Dustin Martin

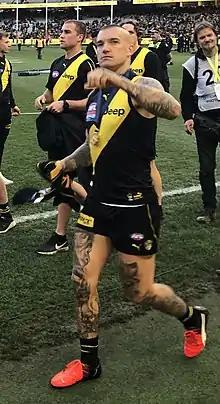
Martin celebrates winning the 2019 premiership.

According to media reports in November of the previous off-season, Martin was to captain one of four franchise-style AFLX teams in an upcoming pre-season tournament in 2019. Martin was replaced in the reported line-up by teammate Jack Riewoldt after seemingly removing himself from availability before the tournament concept was confirmed. Instead, he made his first footballing appearance of 2019 in each of Richmond's two pre-season matches in early March. In round 1 Martin was described by "AFL Media" as "solid, yet not spectacular" with 30 disposals and seven inside-50s in his club's 33-point victory over . The following week he was tagged effectively by 's Levi Greenwood and held to just 19 disposals in Richmond's round 2 loss to . The strategy was repeated by the Giants in round 3, when Matt de Boer managed to restrict him to just 15 disposals.